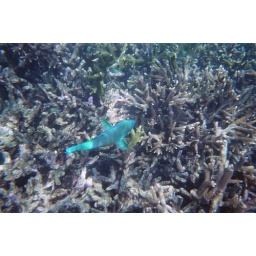
fish in tree coral